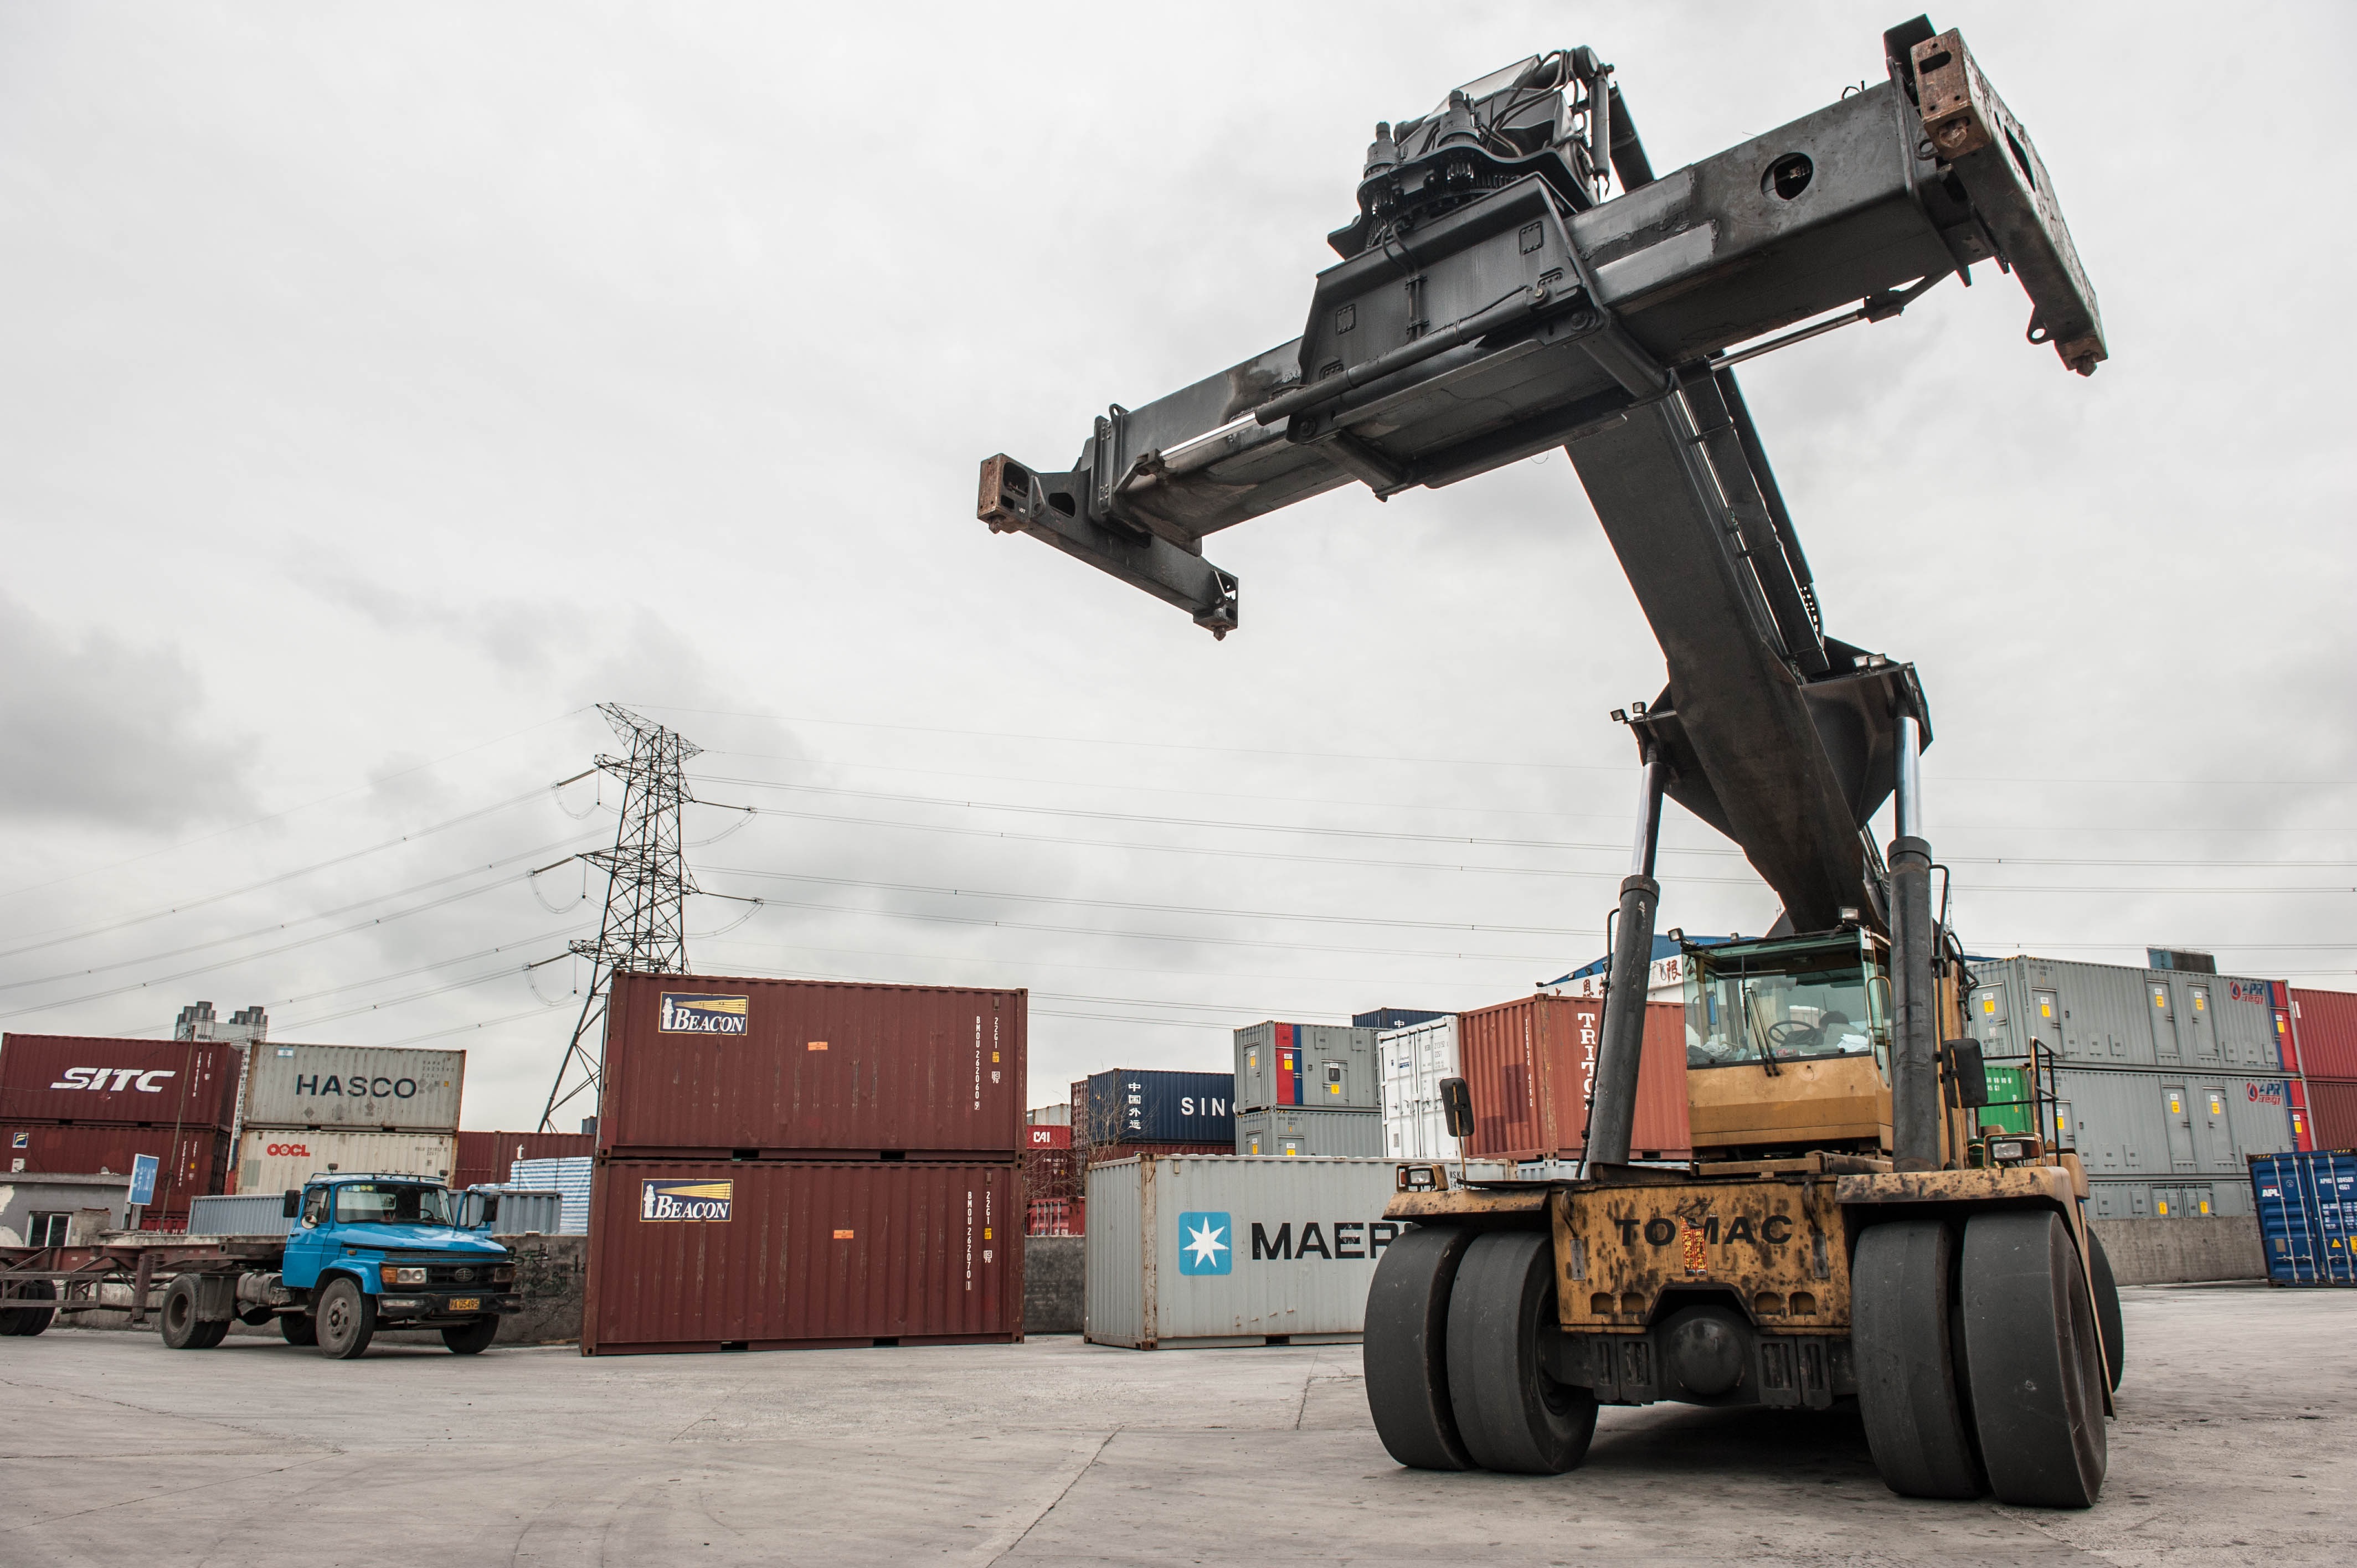
pier, transport, vehicle, container, crane, china, construction equipment